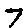
Label: 7